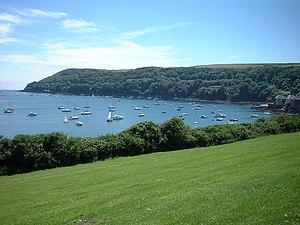
La baie de Cawsand est une baie sur sud-est des Cornouailles, en Angleterre.